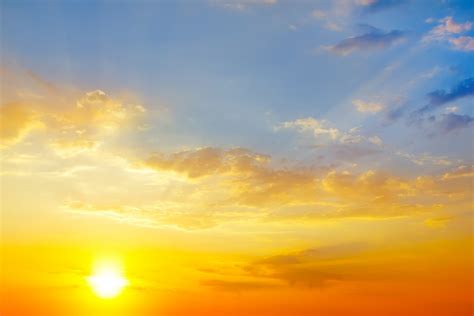
Weather: sun or clear